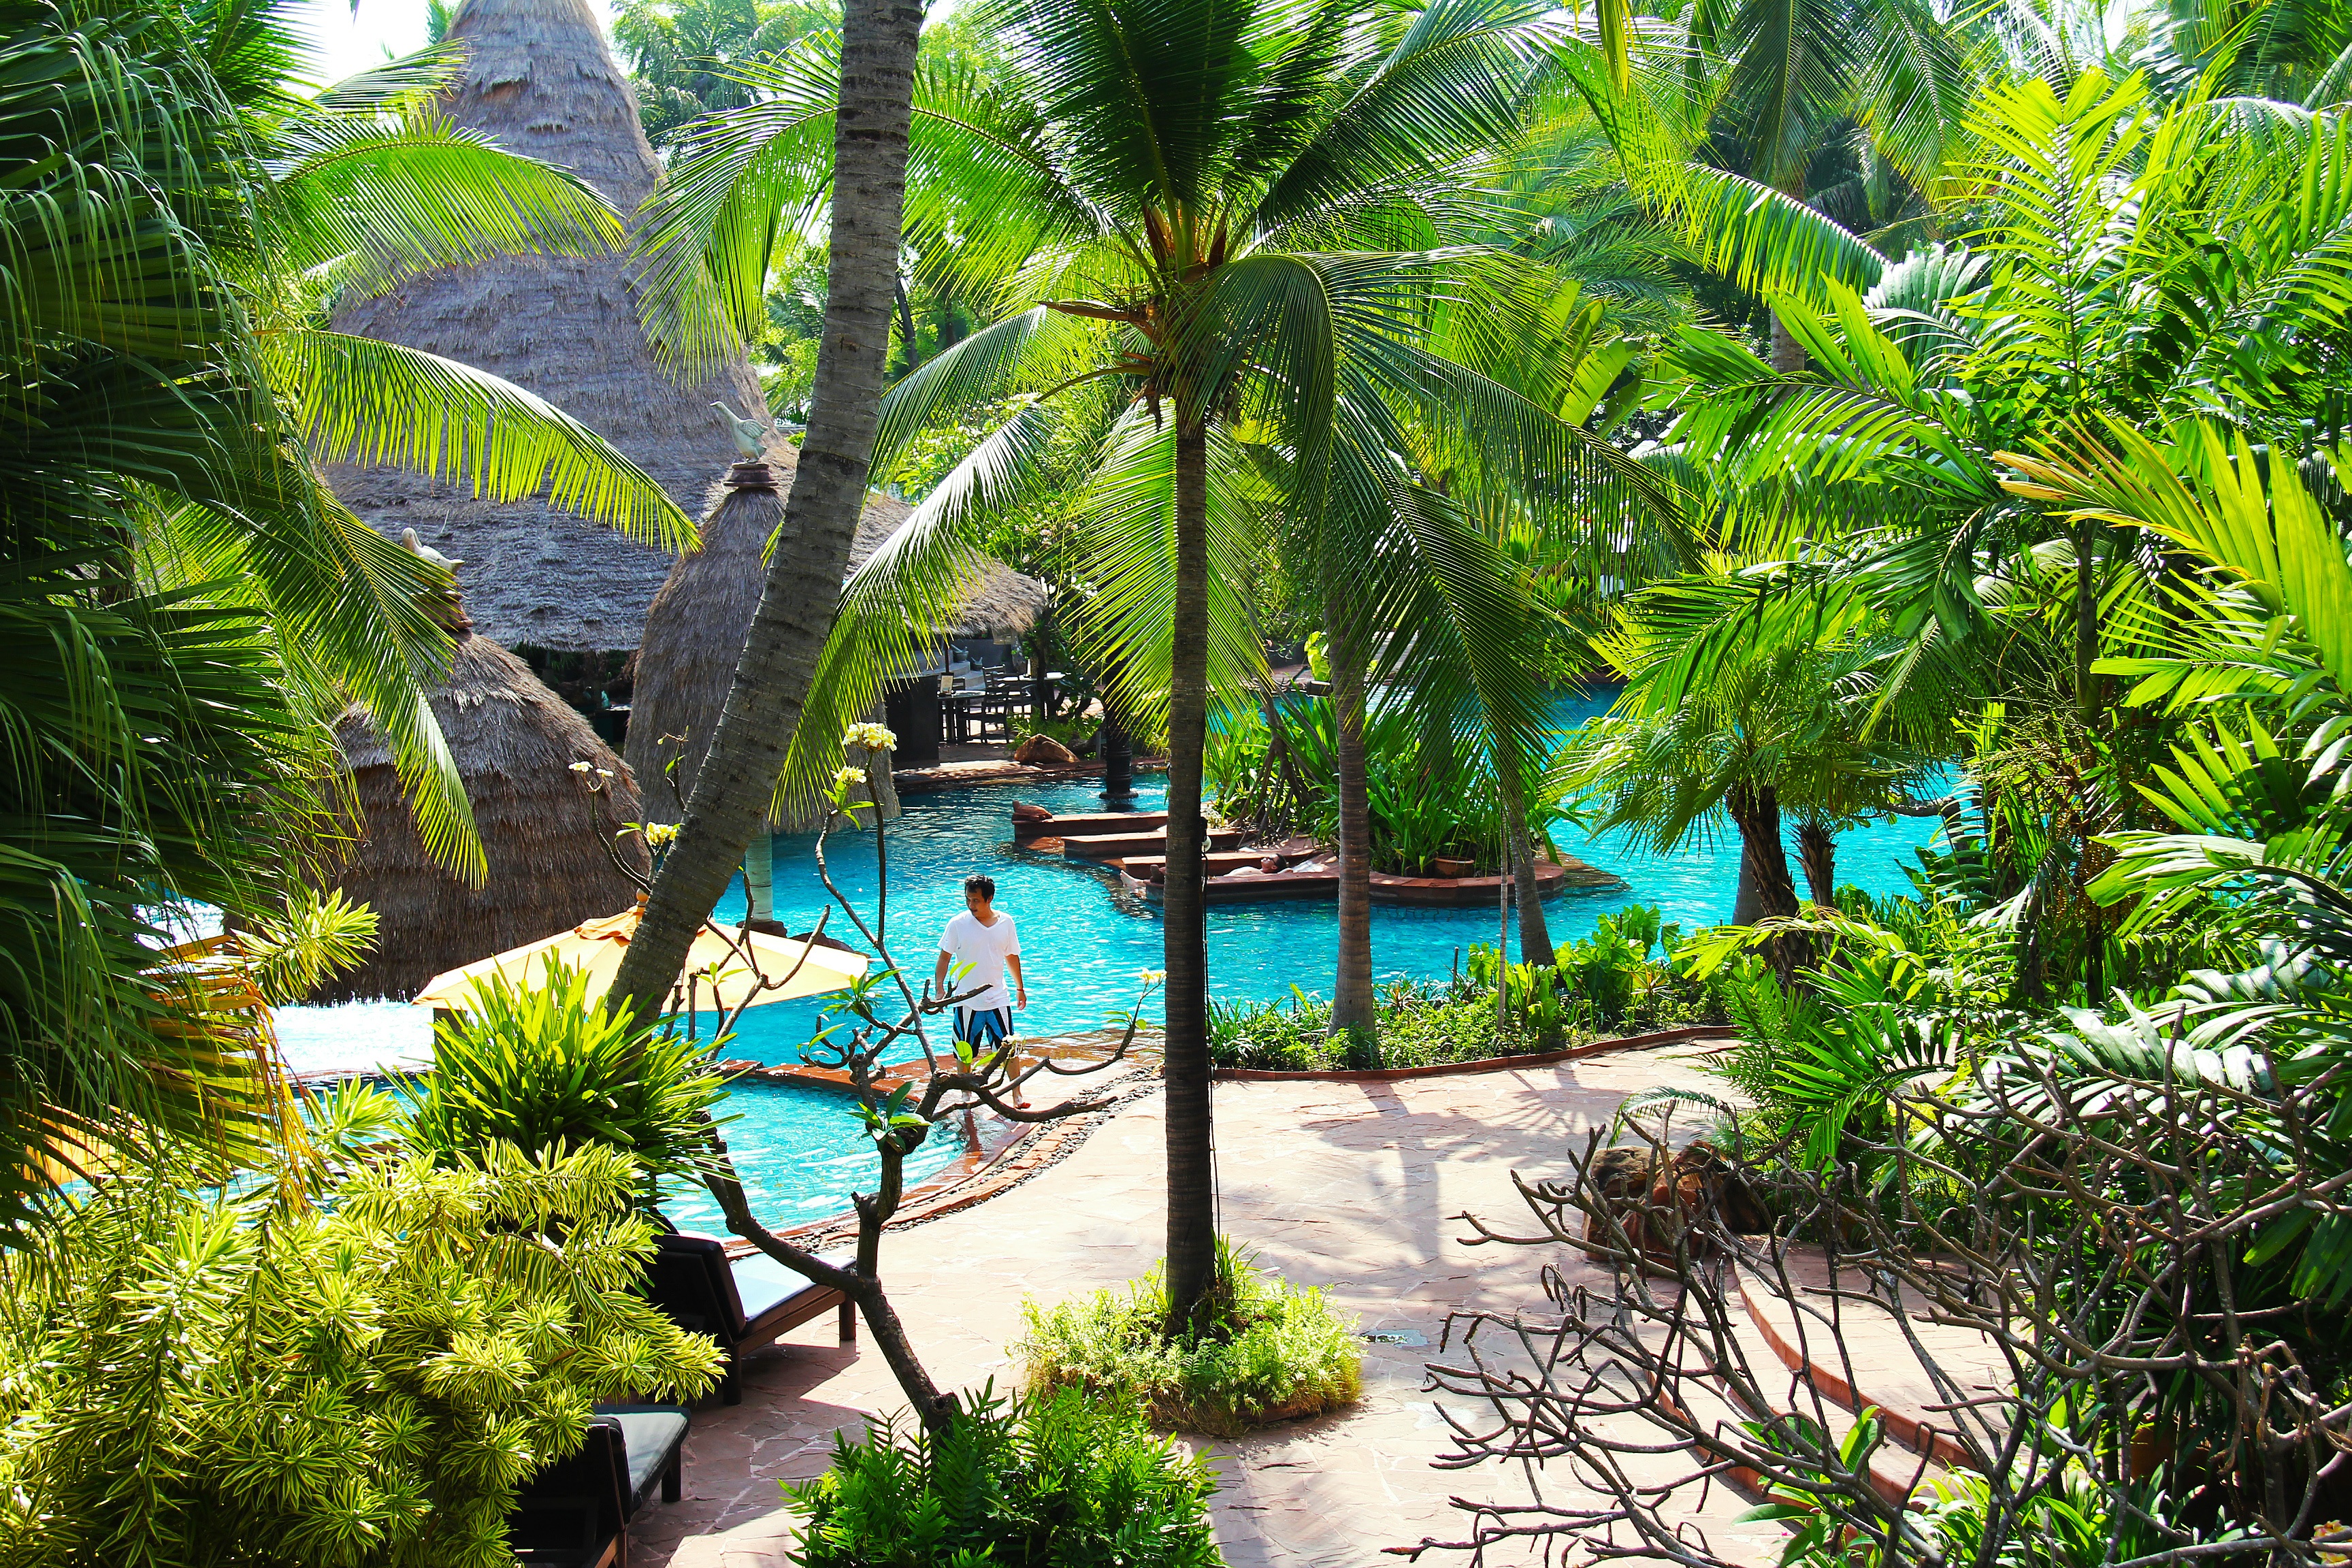
beach, landscape, tree, water, outdoor, sky, sun, wave, summer, vacation, travel, coastline, pool, green, jungle, swimming pool, tropical, holiday, lagoon, asia, botany, blue, garden, tourism, thailand, swimming, sunny, hotel, resort, tourists, rainforest, hot, beautiful, day, botanical garden, estate, caribbean, tropics, hua hin, huahin, geographical feature, arecales, eco hotel